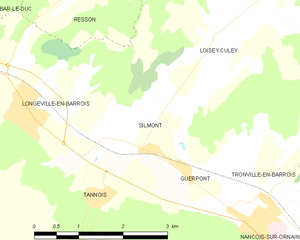
Silmont est une commune française située dans le département de la Meuse, en région Grand Est.